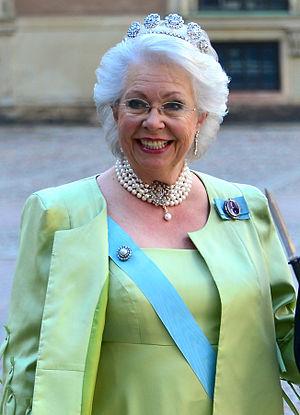
Princesse Christina, Mme Magnuson sur le chemin de l'église du château au palais royal à Stockholm avant le mariage entre la princesse Madeleine et Christopher O'Neill 8 Juin 2013.Español: Princesa Christina, la señora Magnuson en el camino a la iglesia del castillo en el Palacio Real de Estocolmo antes de la boda entre la princesa Magdalena y Christopher O'Neill 08 de junio 2013.
Christina de Suède, née le 3 août 1943 au Château de Haga près de Stockholm, est une princesse suédoise. Elle est la sœur de l'actuel roi de Suède Charles XVI Gustave.
La famille royale suédoise, depuis 1818, se compose d'un certain nombre de personnes de la Maison Bernadotte, proches du roi de Suède.